Osman II

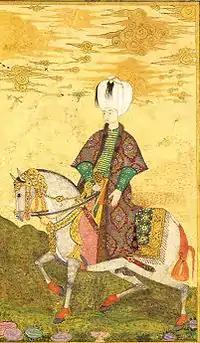

In the 2015 Turkish television series "", Osman II was portrayed by actor Taner Ölmez.